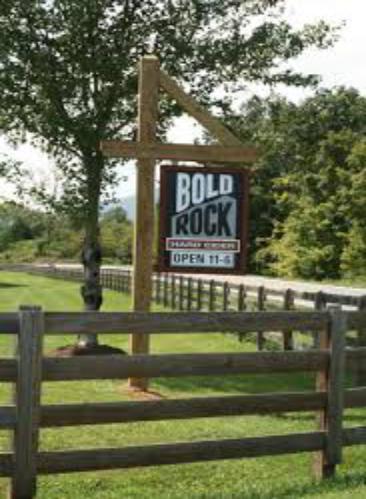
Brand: Bold Rock Hard Cider
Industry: Food